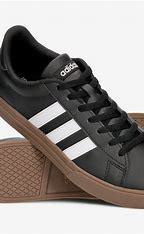
Brand: Adidas
Model: Daily 2